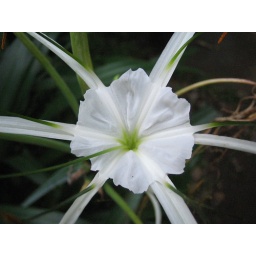
A beautiful white flower with whiskers growing in moist soil.